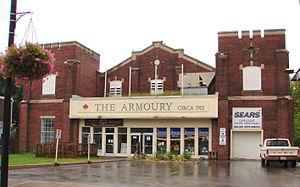
Le comté de Prince Edward est une municipalité rurale de l'Ontario. Au recensement de 2006, on y dénombrait une population de 25 496 habitants.